2021 Deutsche Tourenwagen Masters

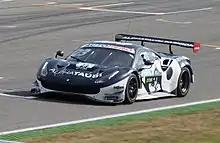
The Ferrari 488 GT3 Evo of teams' champions Red Bull AlphaTauri AF Corse, pictured at the Hockenheimring in October

The 2021 Deutsche Tourenwagen Masters was the thirty-fifth season of the premier German motor racing championship and also the twenty-second season under the moniker of Deutsche Tourenwagen Masters since the series' resumption in 2000.